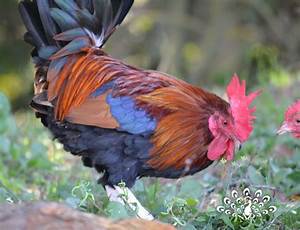
Label: gallina